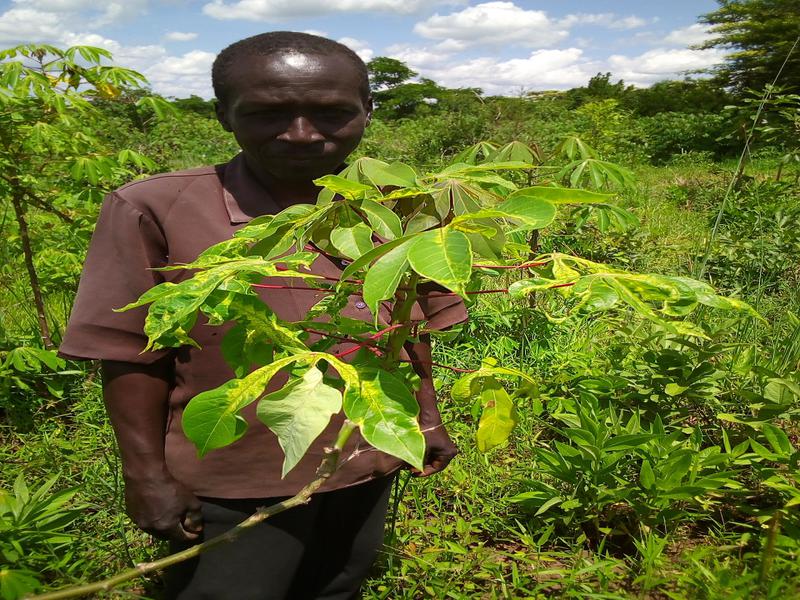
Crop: cassava
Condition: mosaic_disease